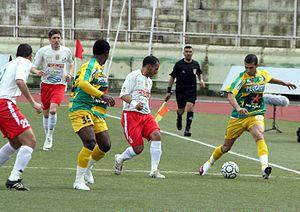
Photographie faite par moi-même (Clapsus) du fr:Derby de la Kabylie entre la fr:JS Kabylie et la fr:JSM Béjaia dans le en:Stade du 1er novembre 1954 (Tizi-Ouzou) le 27 février 2010.
La Jeunesse sportive madinet Béjaïa, plus couramment abrégé en JSM Béjaia ou encore en JSMB, est un club algérien de football fondé officiellement le 17 mai 1936 et basé dans la ville de Béjaia.
Cet article traite de la saison 2009-2010 de la JS Kabylie. Les matchs se déroulent essentiellement en Championnat d'Algérie, mais aussi en Coupe d'Algérie de football et Ligue des Champions de la CAF 2010.
La saison 2009-2010 de la JSM Béjaia, club de football algérien, voit l'équipe évoluer en Division 1 pour la 10ᵉ fois et aussi en coupe d'Algérie.
La Kabylie est une région historique située dans le Nord de l'Algérie, à l'est d'Alger.
Le derby de Kabylie désigne la rivalité qui existe entre deux clubs issus de la Kabylie, dans le Championnat d'Algérie de football. Ces deux équipes sont la JS Kabylie considérée comme le club phare de la ville de Tizi Ouzou - deuxième ville de la région au regard de la population - et la JSM Bejaia de la ville de Béjaïa - première ville de la région au regard de la population située en Petite Kabylie.
Cet article retrace l'histoire de la Jeunesse sportive de Kabylie depuis sa création. Fondé en 1928, le club algérien et kabyle ne dispute officiellement ses premiers matchs qu'en 1946. Après avoir commencé son existence en troisième division d'Alger, le club monte de 3 divisions avant le début de la Guerre d'Algérie en 1954. La fin de ce conflit en 1962 et le retour des compétitions n'interrompt pas l'ascension de la JSK qui arrive en première division en 1969 après son titre en deuxième division. Elle n'est jamais redescendue depuis. Avec 14 titres de champion d'Algérie, elle détient le record de titres obtenus.